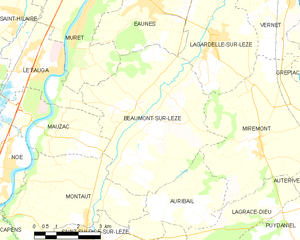
Beaumont-sur-Lèze est une commune française située dans le département de la Haute-Garonne, en région Occitanie.